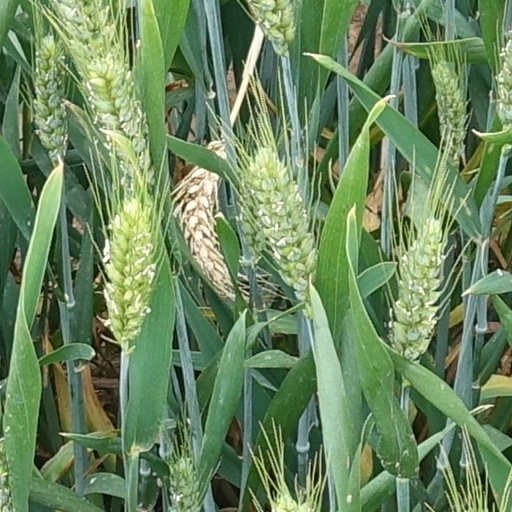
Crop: wheat